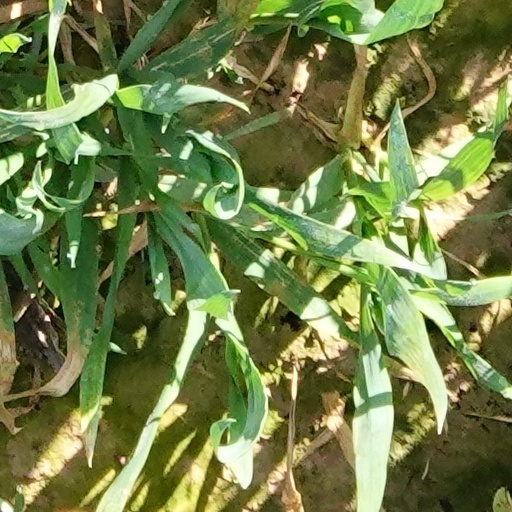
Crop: wheat